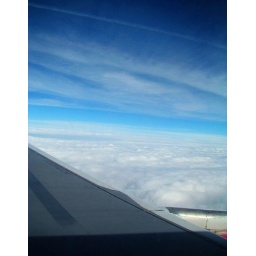
everytime in a plane Im so bored that Im takeing houndreds photos of clouds and all this cool shit :)